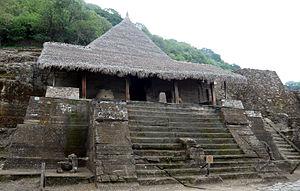
Malinalco est une ville située entre Cuernavaca et Toluca, à 115 km au sud-ouest de Mexico, dans l'État de Mexico au Mexique. Elle comptait 6 523 habitants en 2005. Sur les hauteurs de la ville se situe un important site archéologique aztèque, connu localement sous le nom de Cerro de los Idolos.